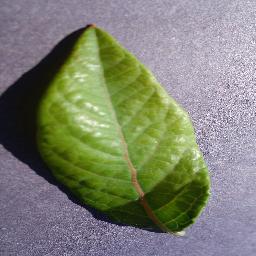
Label: Blueberry___healthy